Ten Years (2015 film)

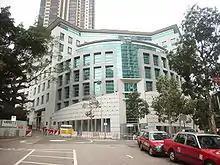
The British Consulate-General, location of the eponymous self-immolation

Au-yeung Kin-fung (Ng Siu Hin), a young hardline supporter for Hong Kong independence, becomes the first to be convicted under the National Security Law and dies during a hunger strike in prison. An unknown person commits self-immolation in front of the British Consulate-General in Admiralty. This escalates public concerns about Hong Kong's undecided future beyond 2047. Au-yeung's friend Karen (Tanzela Qoser) is initially feared to be the self-immolator but is later revealed to have been kidnapped by secret police. Au-yeung's allies, led by Marco (Neo Yau), break into and set fire to the Central Government Liaison Office in Sai Wan, while a group of Christians gather and pray outside the British Consulate-General to urge the Britons to uphold the Sino-British Joint Declaration co-signed with the Beijing authorities. The Communist Party labels the demand for independence a diplomatic affair, thereby justifying the deployment of the People's Liberation Army in the city. The protests in Sai Wan and Admiralty are crushed violently. As a flashback reveals, after witnessing Au-yeung being severely beaten by police, an old woman was moved to commit self-immolation outside the British Consulate-General. The film ends on a prolonged shot of her umbrella burning, alluding to the Umbrella Movement.